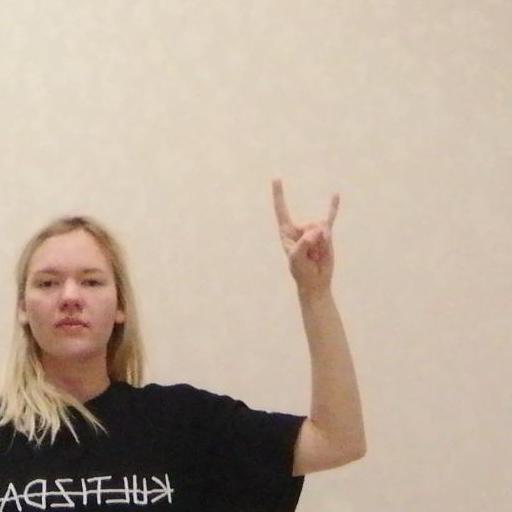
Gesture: rock